Death regulator Nedd2-like caspase

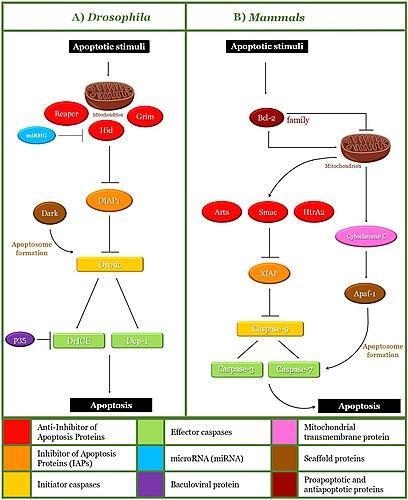
Figure 4. Comparison of the core apoptotic machinery involved in its intrinsic pathways in "Drosophila" and mammals.

A) "Drosophila": In individuals of the "Drosophila" genus numerous signalling pathways in charge of regulating anti-IAPs Reaper, Hid, and Grim (RHG), Dark scaffold proteins, and Dronc initiator caspases. On the one hand, RHG expression causes the degradation of Diap-1, Inhibitors of apoptosis proteins (IAPs) and the release of Dronc initiator caspases. On the other hand, it allows it to associate with Dark scaffold proteins to form a functional apoptosome and activate the DrICE and Dcp-1 effector caspases. Both pathways are necessary to properly activate caspases and are coordinately regulated. Of note is the existence of the protein from a p35 baculovirus, which has the ability to suppress them, thus blocking the pathway.